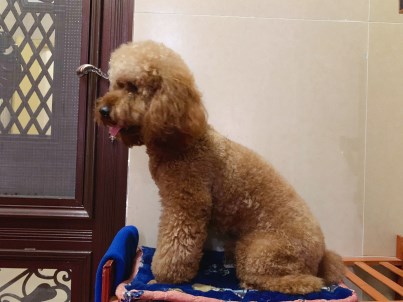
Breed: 2925-n000114-toy_poodle